Fred Allen

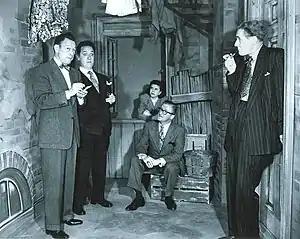
The Allen's Alley cast (l to r): Fred Allen, Kenny Delmar, Minerva Pious, Peter Donald, Parker Fennelly.

The segment was always launched by a quick exchange that began with Hoffa asking Allen what he would ask the Alley denizens that week. After she implored him, "Shall we go?" Allen would reply with cracks like, "As the two drumsticks said when they spotted the tympani, let's beat it!'" or "As one strapless gown said to the other strapless gown, 'What's holding us up?'"